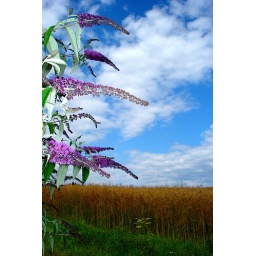
Feld im Sommer, umrahmt von Sommerflieder - field in summer, framed of butterfly bush